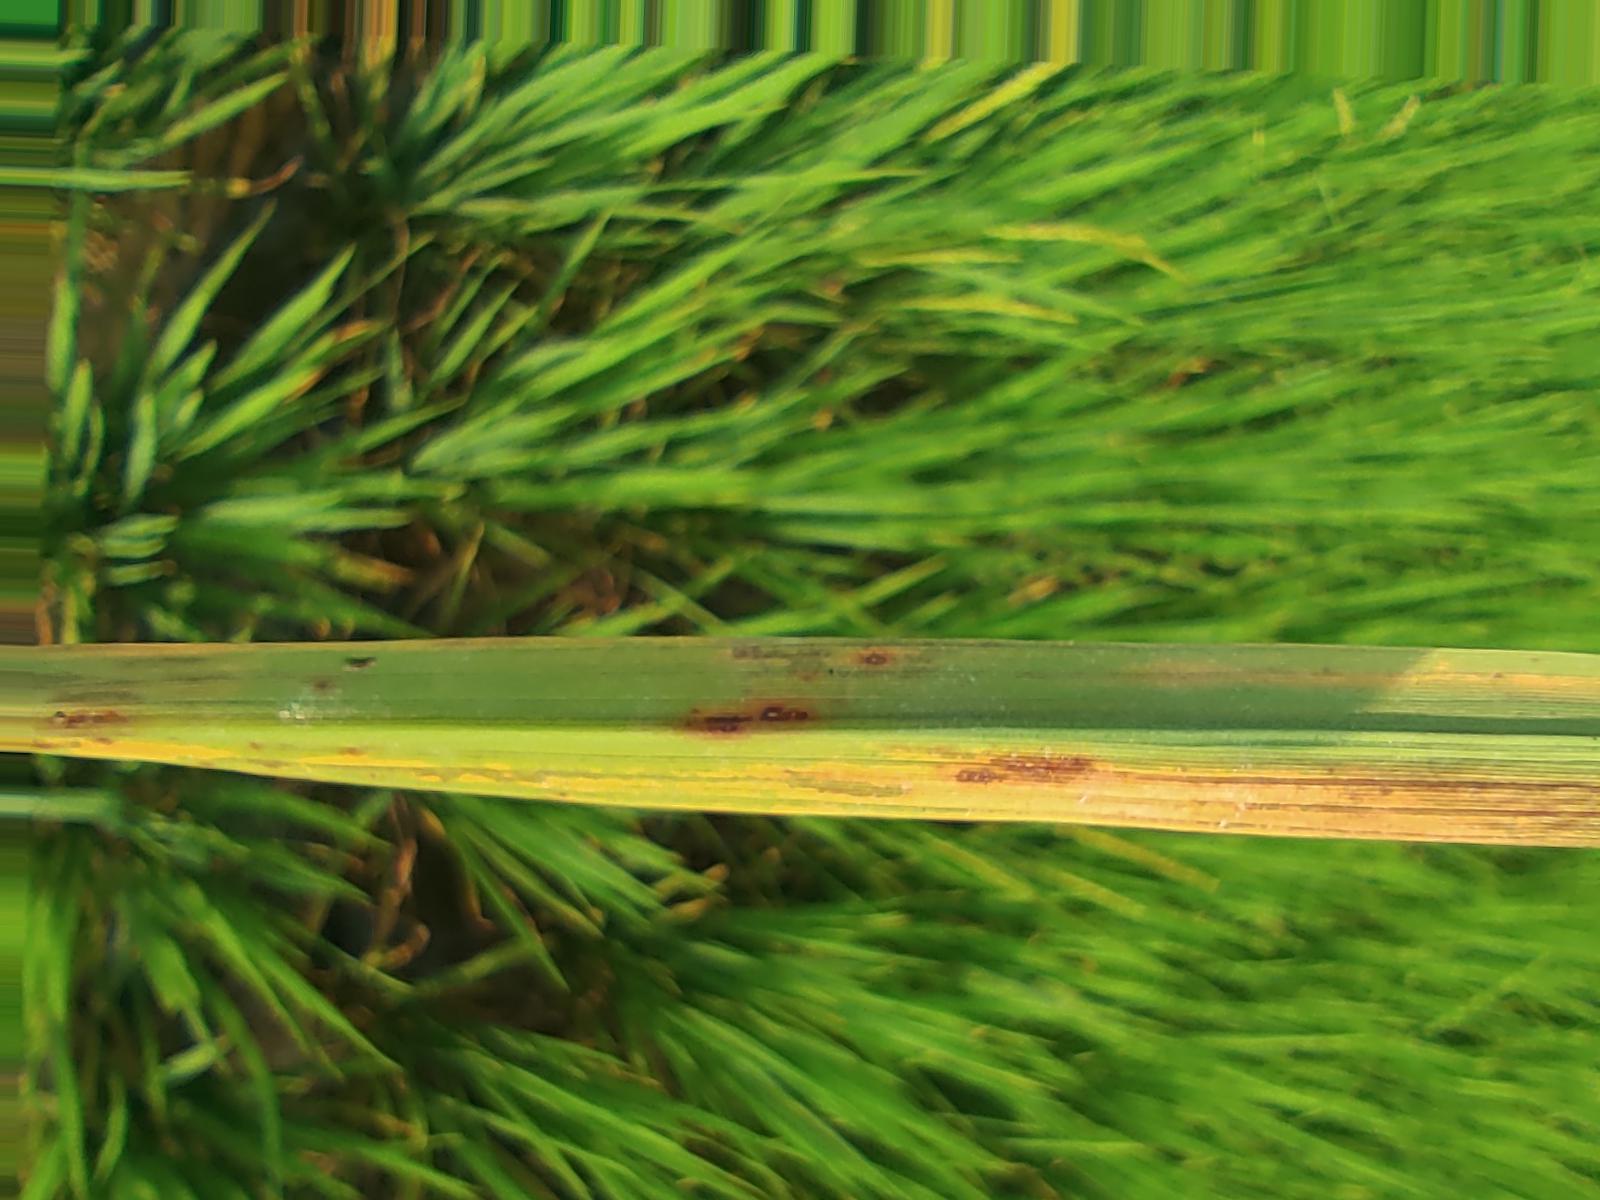
Nhãn: Bệnh Gạch Nâu ( Narrow Brown Spot )